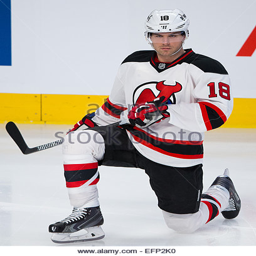
# warms - up prior to a game